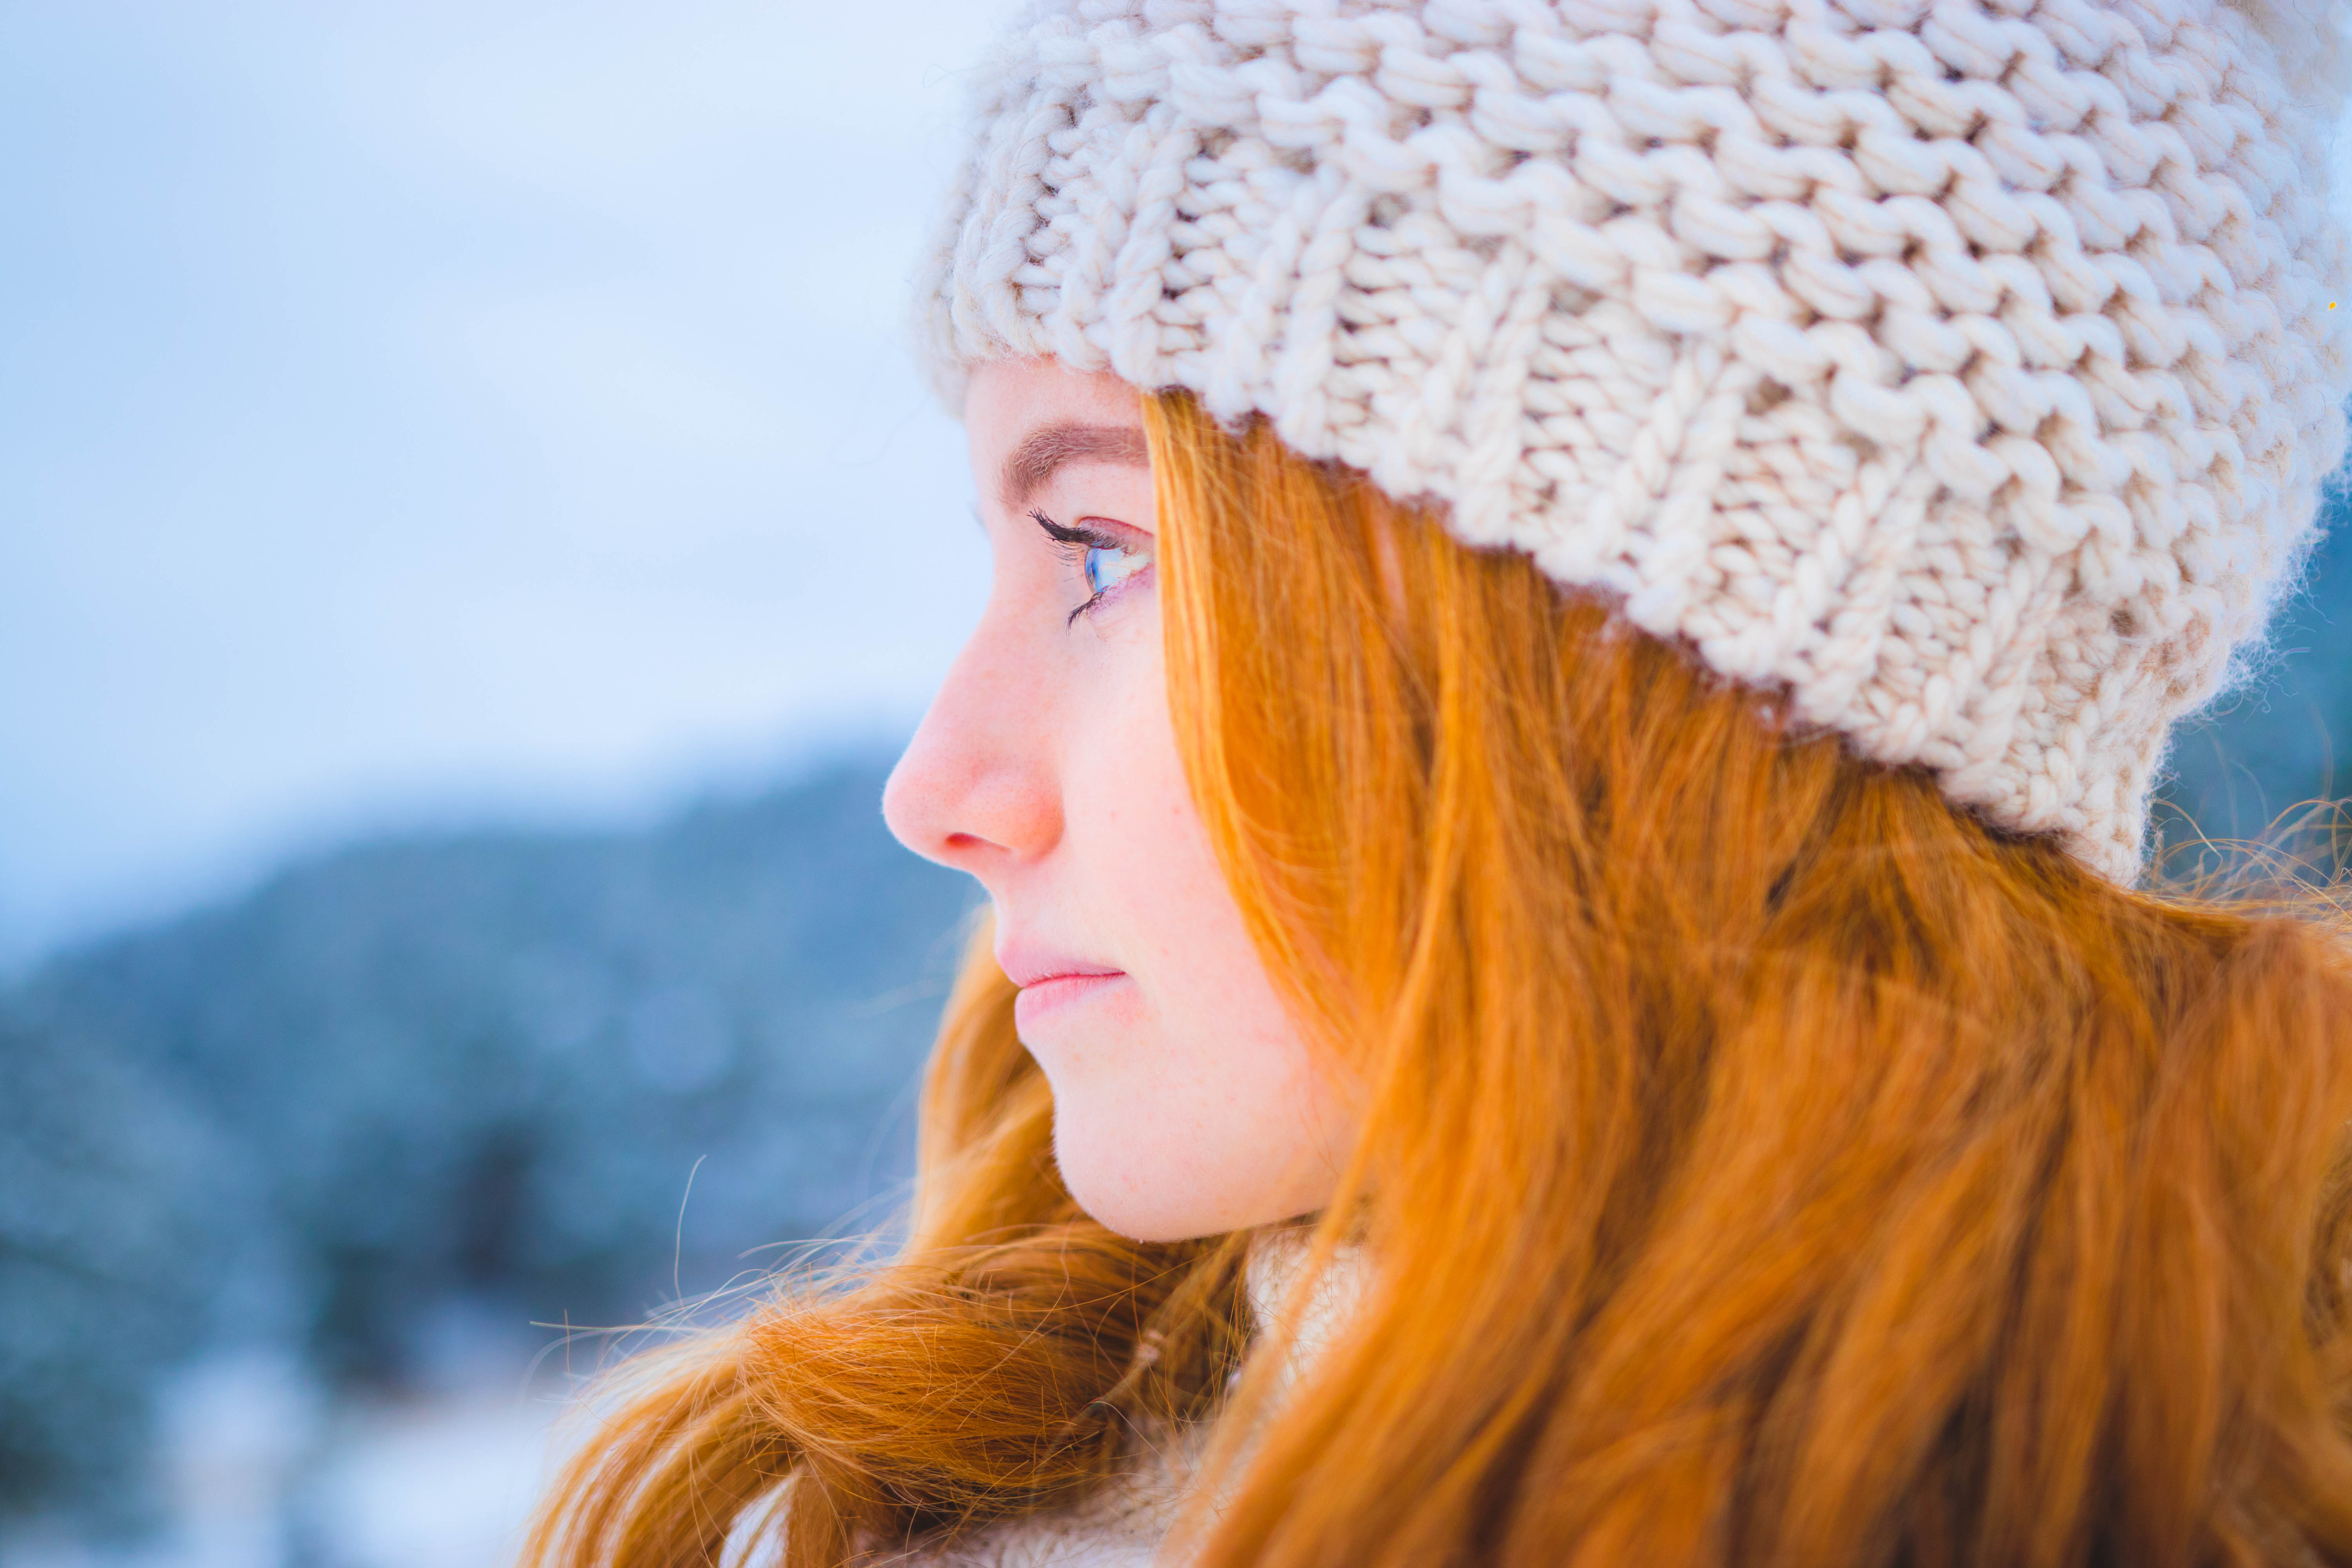
girl, woman, female, hat, clothing, lady, season, red hair, art, cap, beauty, fashion accessory